Alexei Trupp

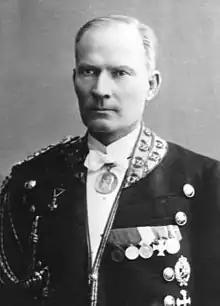

Aloise "Alexei" Yegorovich Trupp (8 April 1856 – 17 July 1918) was the Latvian head footman in the household of Tsar Nicholas II of Russia.